Lola Rodríguez de Tió

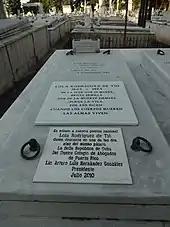
Grave at Colon Cemetery in Havana

In 1867 and then again in 1889, Rodríguez de Tió and her husband were banished from Puerto Rico by the Spanish appointed Governors. On their first exile they went to Venezuela and on their second banishment they first moved to New York where she helped José Martí and other Cuban revolutionaries, and later to Cuba, where the couple resided until their respective deaths. Their home became a gathering point for politicians and intellectuals as well as exiled Puerto Ricans. In 1868, inspired by Ramón Emeterio Betances's quest for Puerto Rico's independence and by the attempted revolution called the Grito de Lares, she wrote the patriotic lyrics to the existing tune of La Borinqueña. In 1901, Rodríguez de Tió founded and was elected member to the Cuban Academy of Arts and Letters. She was also an inspector of the local school system. She was well known in Cuba for her patriotic poetry about Puerto Rico and Cuba. Some of Rodríguez de Tió's best known works are ""Cuba y Puerto Rico son..."" (Cuba and Puerto Rico are..) and ""Mi Libro de Cuba"" (My Book about Cuba).